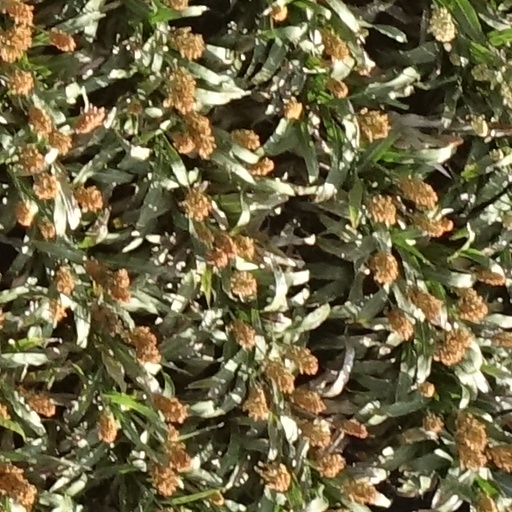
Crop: sorghum